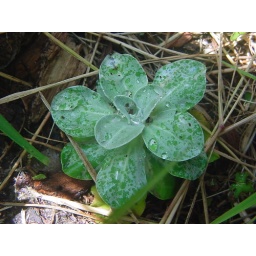
Unknown plant found growing on over-grown road in the forest on the Oregon coast.